Samuel Jordan

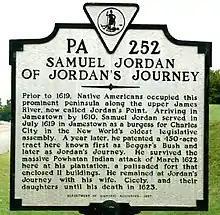
Virginia Historical Highway Marker of Jordan's Journey

In 1620, Samuel Jordan officially received his patent for 450 acres of land. This patent included 200 acres for both his and Cecily's claim as ancient planters, as well as an additional 250 acres as headright for paying the transportation costs to Virginia for five indentured servants. Jordan's patent, located at today's Jordan Point, Virginia, was originally known as Beggars Bush and later as Jordan's Journey.